Answer in natural language. Estimate the real world distances between objects in the image. Which object is closer to Doorframe, low brown storage unit or white rectangular dining table? Choose between the following options: white rectangular dining table or low brown storage unit
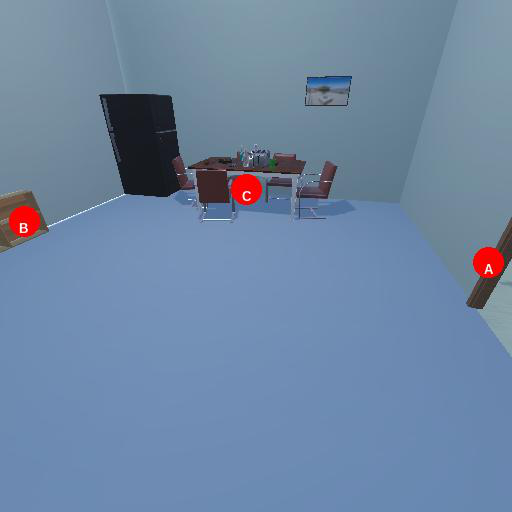
<answer>white rectangular dining table</answer>